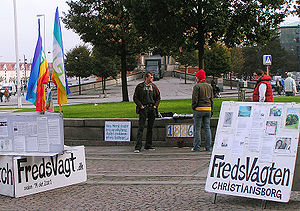
Fredsvagten
Fredsvagten på Christiansborg Slotsplads
Fredsvaften under den daglige demonstration mod Danmarks krigsdeltagelse på Christiansborg Slotsplads"
FredsVagten er en organisation, som siden fredag d. 19. oktober 2001 dagligt har demonstreret på pladsen foran Christiansborg i protest mod Danmarks deltagelse i "krigen mod terror", nærmere bestemt krigene i Afghanistan og Irak.